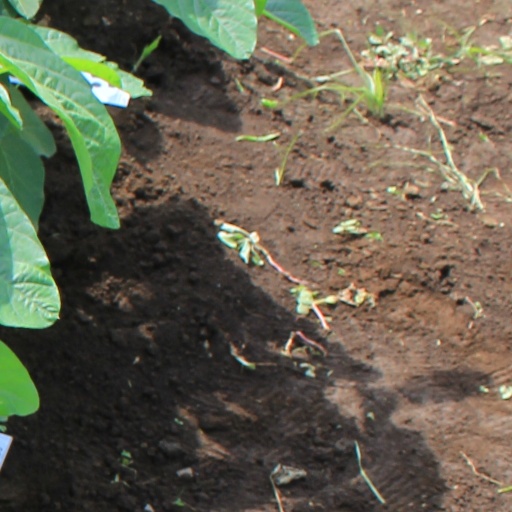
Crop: soybean